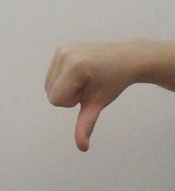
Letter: waw